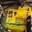
Label: ambulance